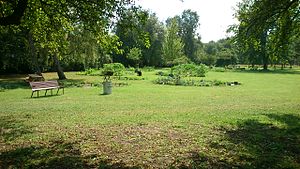
Marselisborg Hospital / Historie
Marselisborg Hospitalspark. Ved køkkenhaverne i nord.
Marselisborg Hospital er en hospitalsafdeling under Aarhus Sygehus, beliggende ved Skanderborgvej og Marselis Boulevard på Frederiksbjerg i det centrale Aarhus.